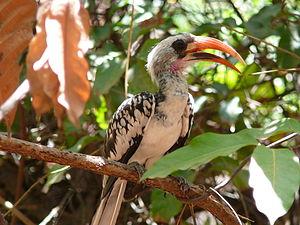
Tockus kempi est une espèce d'oiseaux de la famille des Bucerotidae.